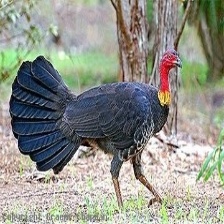
Species: BUSH TURKEY
Scientific name: ALECTURA LATHAMI